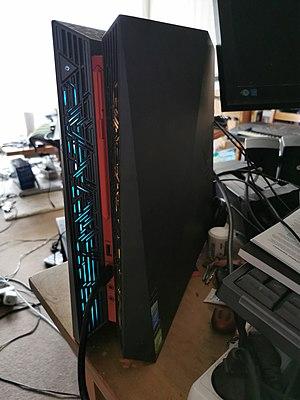
The ROG G20 computer (this is an AJ version)
Le ROG G20 est un ordinateur de bureau atypique, destiné en principe au gaming et de petit volume, intermédiaire en encombrement entre un gros PC portable et une mini-configuration secteur.